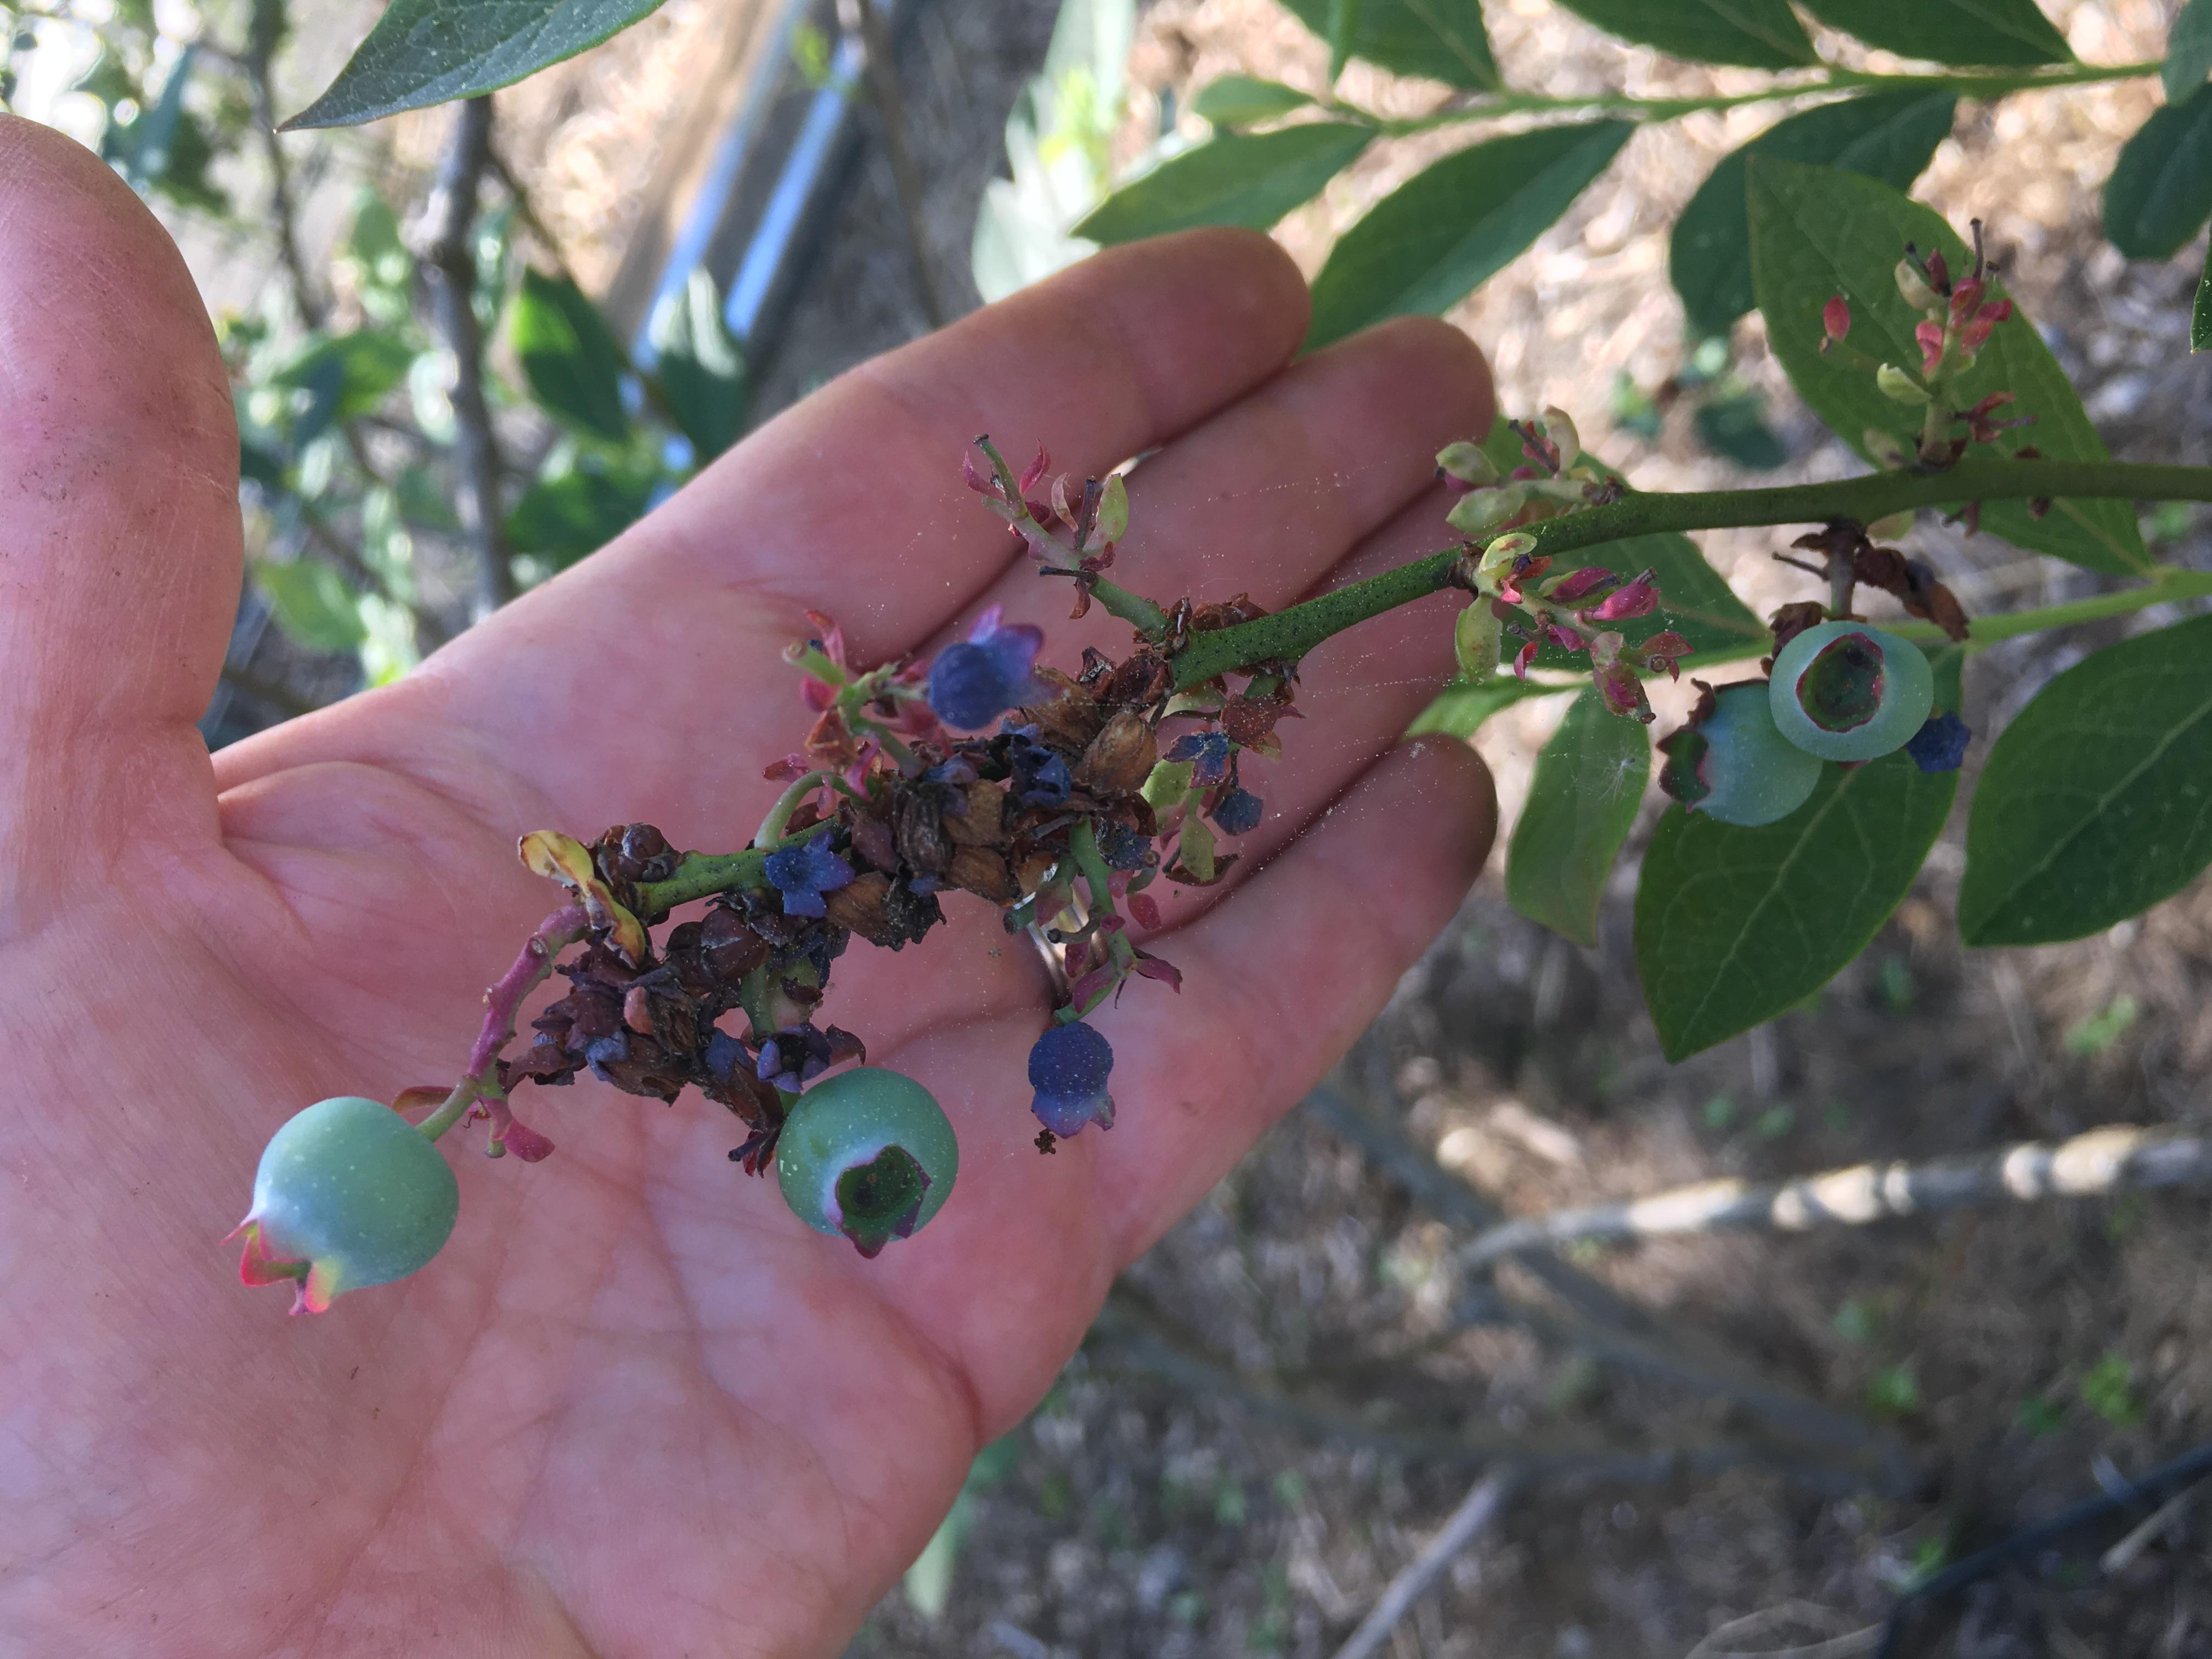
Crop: blueberry
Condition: botrytis_blight